Peirio

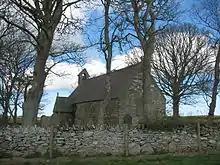
The church from the south-west, showing the porch to the left

Saint Peirio was a 6th-century pre-congregational saint of Wales and a child of King Caw of Strathclyde.